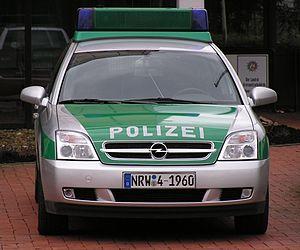
La plaque d'immatriculation allemande est un dispositif permettant l'identification des véhicules du parc automobile allemand.